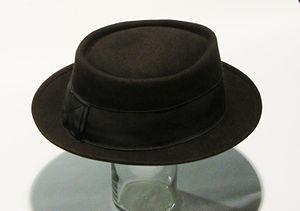
Le pork pie hat ou pork pie est une forme de chapeau créée dans les années 1930 et portée surtout dans les années 1930 et 1940.